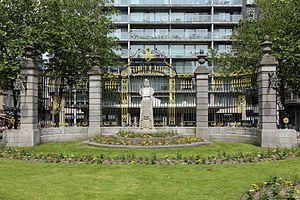
Ostende (Belgique), Place Marie-José